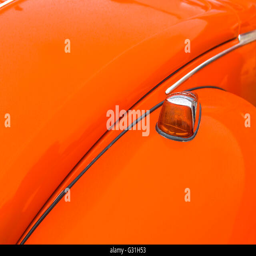
detail of the wing and bonnet of an orange car